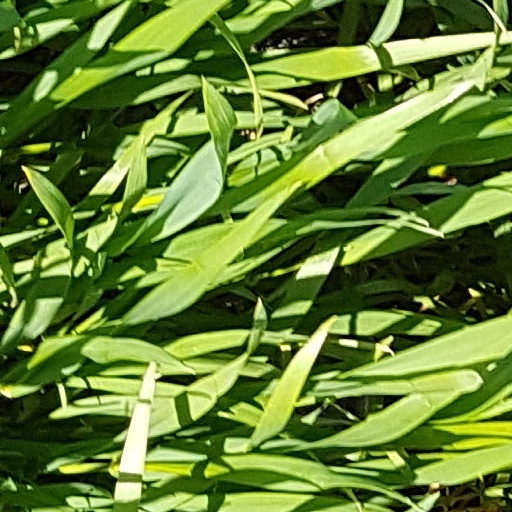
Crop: wheat